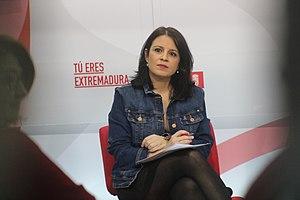
Pedro Sánchez Pérez-Castejón [ˈpeðɾo ˈsant͡ʃeθ ˈpeɾeθ kasteˈxon] est un homme d'État espagnol, né le 29 février 1972 à Madrid. Membre du Parti socialiste ouvrier espagnol, il est président du gouvernement depuis le 2 juin 2018.